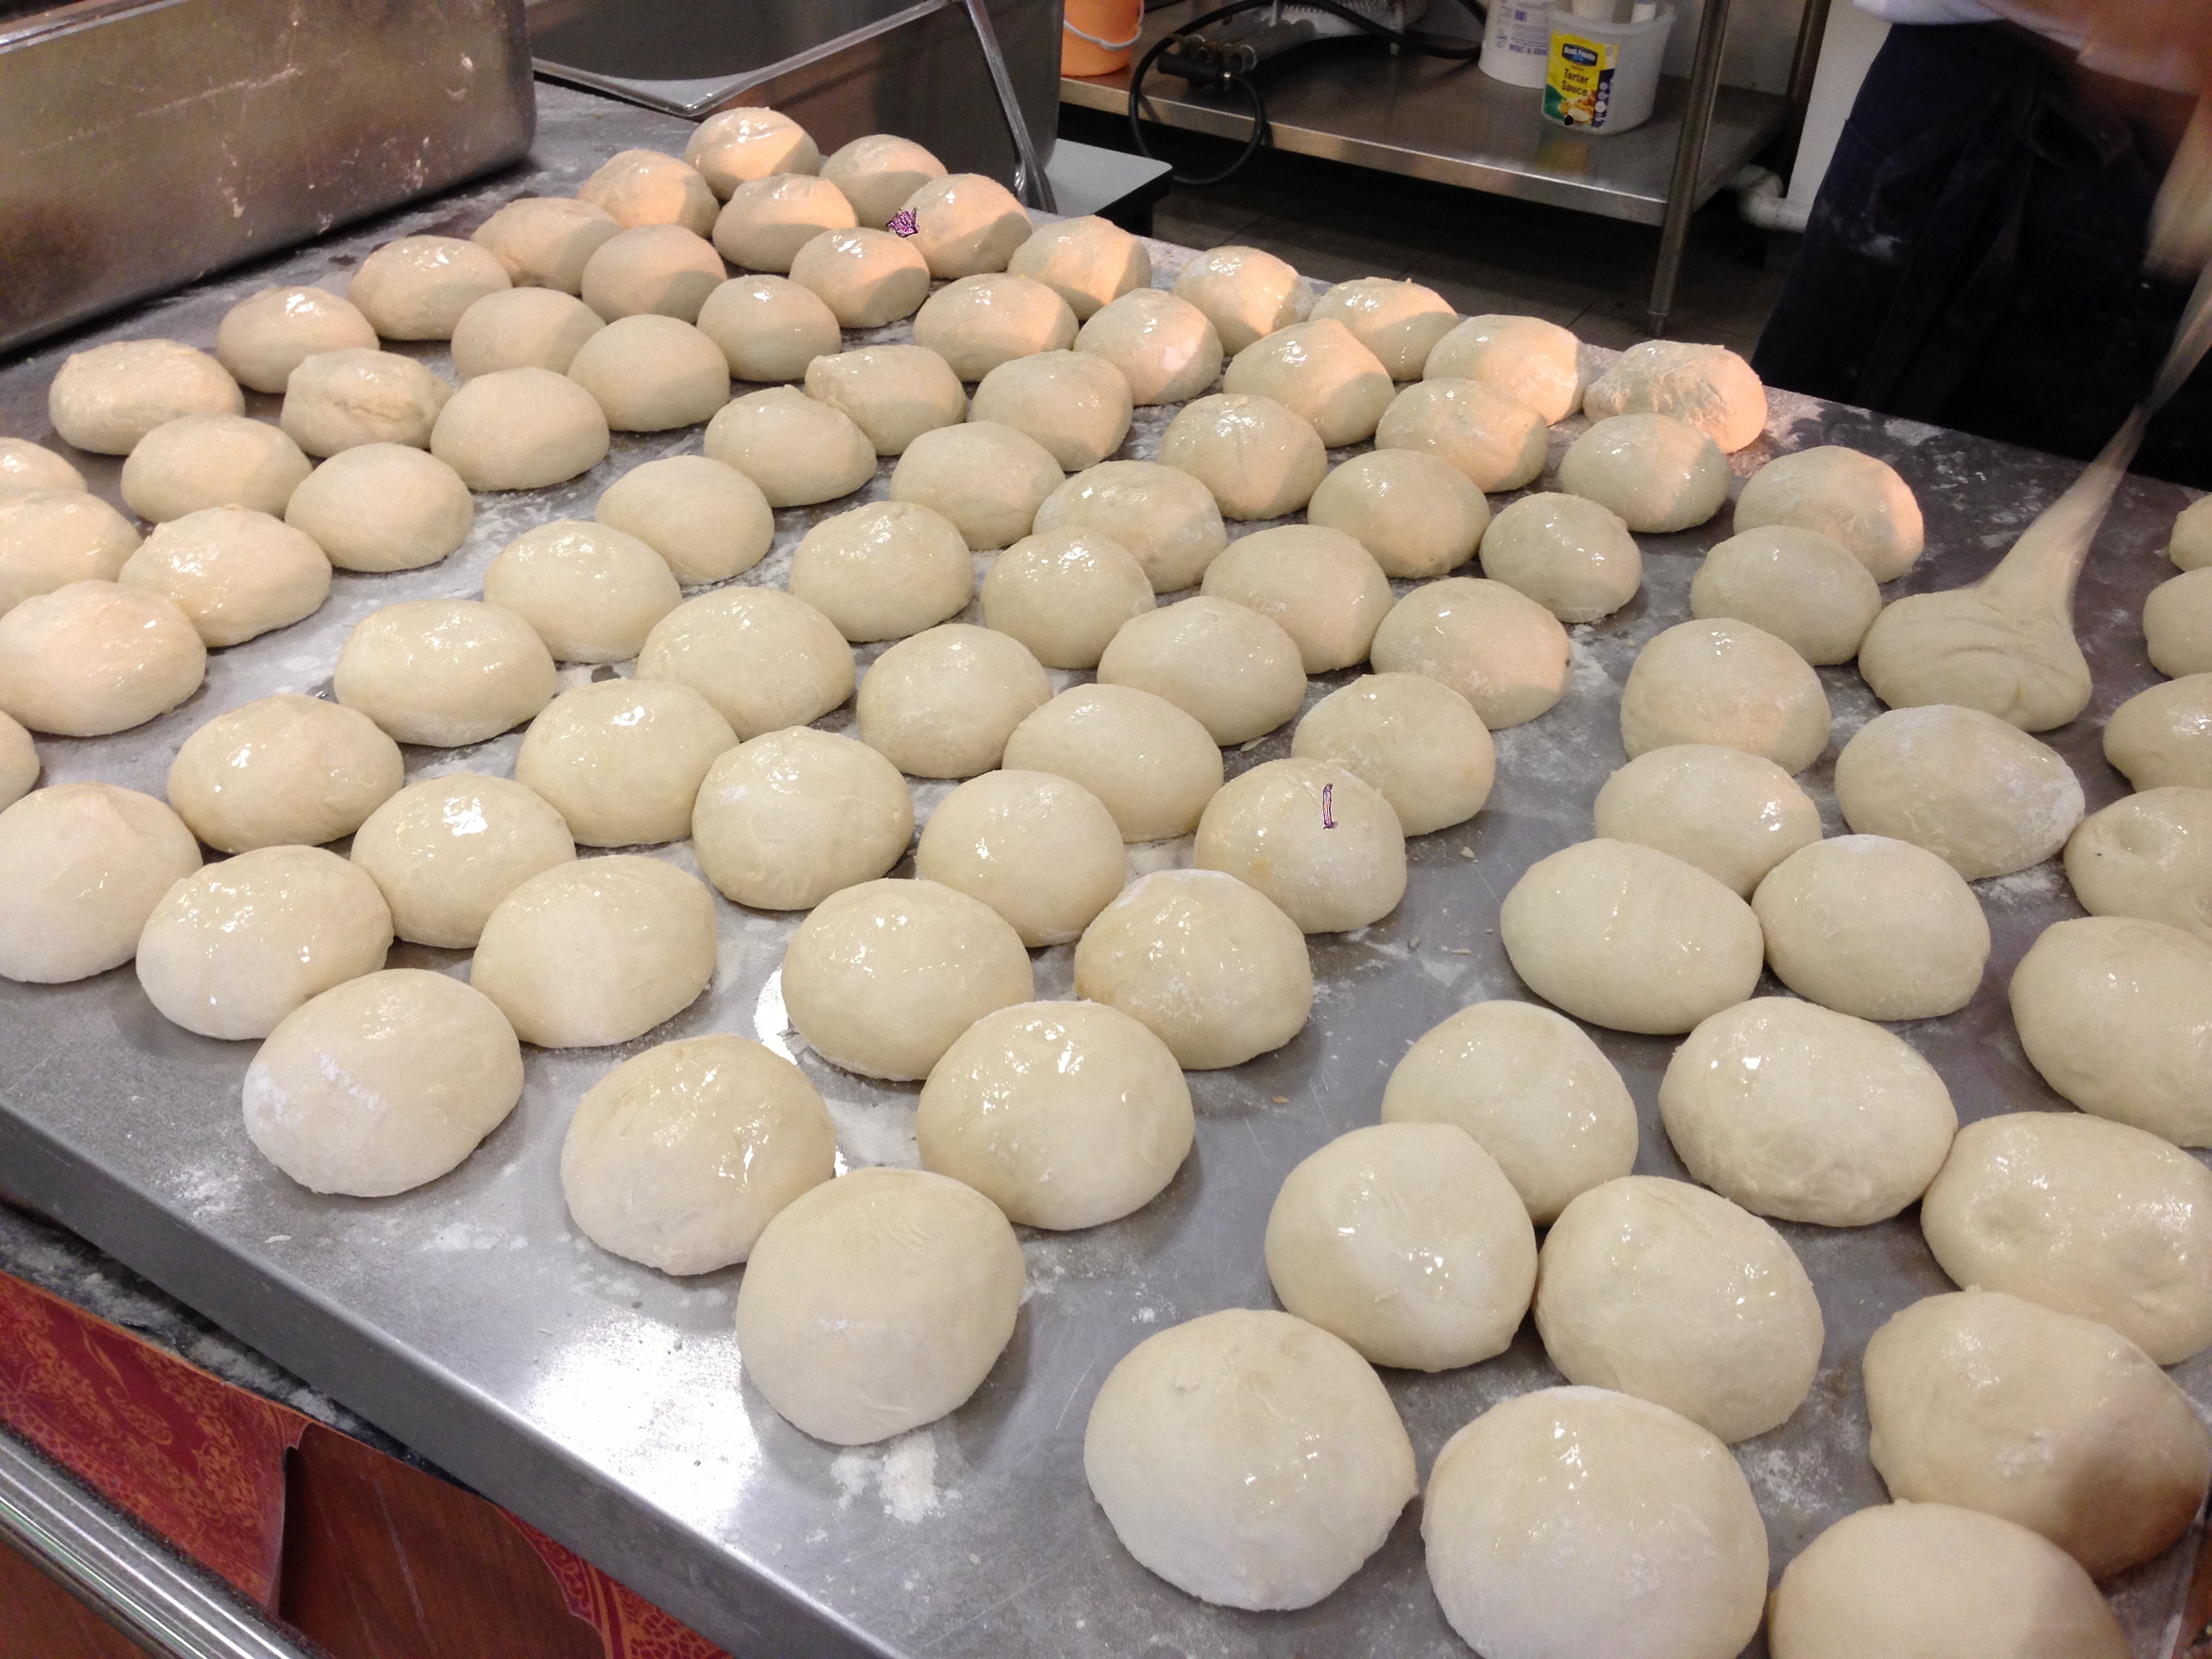
dish, food, baking, dessert, cuisine, asian food, street food, chinese food, baozi